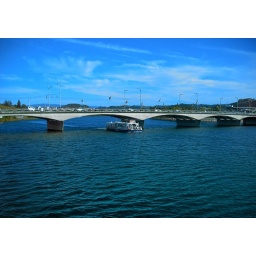
bridge over the river Mondego